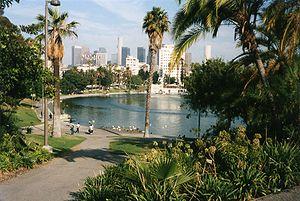
Under the Bridge est une chanson du groupe de rock américain Red Hot Chili Peppers extraite de leur cinquième album studio Blood Sugar Sex Magik et sortie en single le 10 mars 1992. Le parolier Anthony Kiedis écrit l'intégralité des textes de la chanson, qui traite de son sentiment de solitude par rapport aux autres membres du groupe, de son amour pour la ville de Los Angeles et des conséquences des stupéfiants sur sa vie.
MacArthur Park est un parc américain situé dans le quartier de Westlake à Los Angeles, devant son nom au général Douglas MacArthur. Il est désigné Los Angeles Historic-Cultural Monument en 1972.